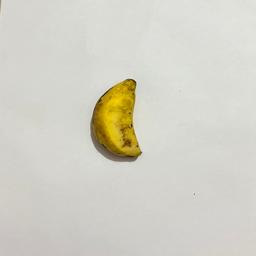
Banana variety: Sabri Kola